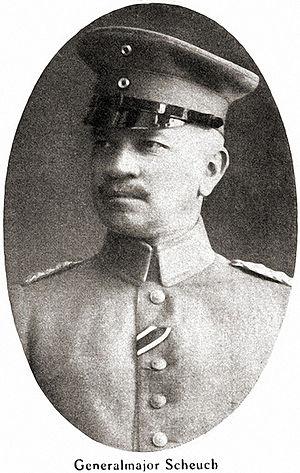
Heinrich Scheüch, est un officier général allemand et ministre prussien de la Guerre.